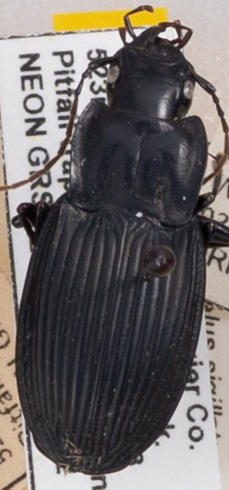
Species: Cyclotrachelus sigillatus
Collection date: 2022-08-02
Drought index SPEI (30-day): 1.69
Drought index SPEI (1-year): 1.16
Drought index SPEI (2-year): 1.642